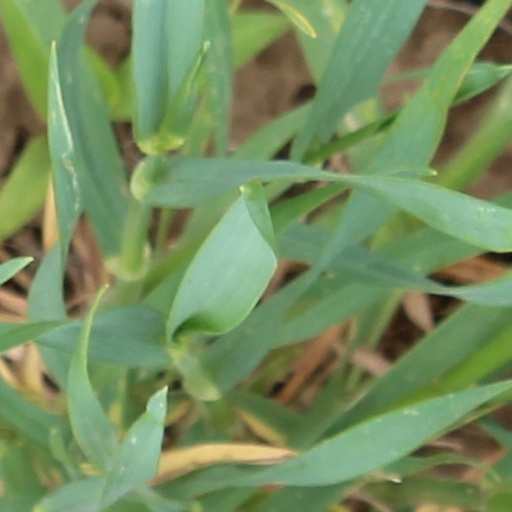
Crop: wheat